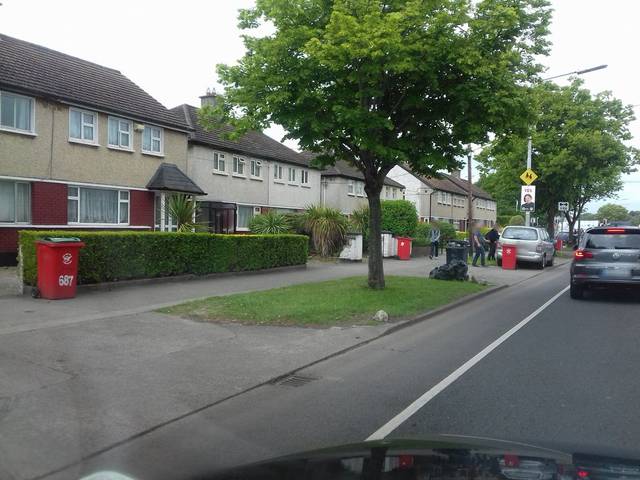
Region: Ireland
Coordinates: 53.389, -6.263